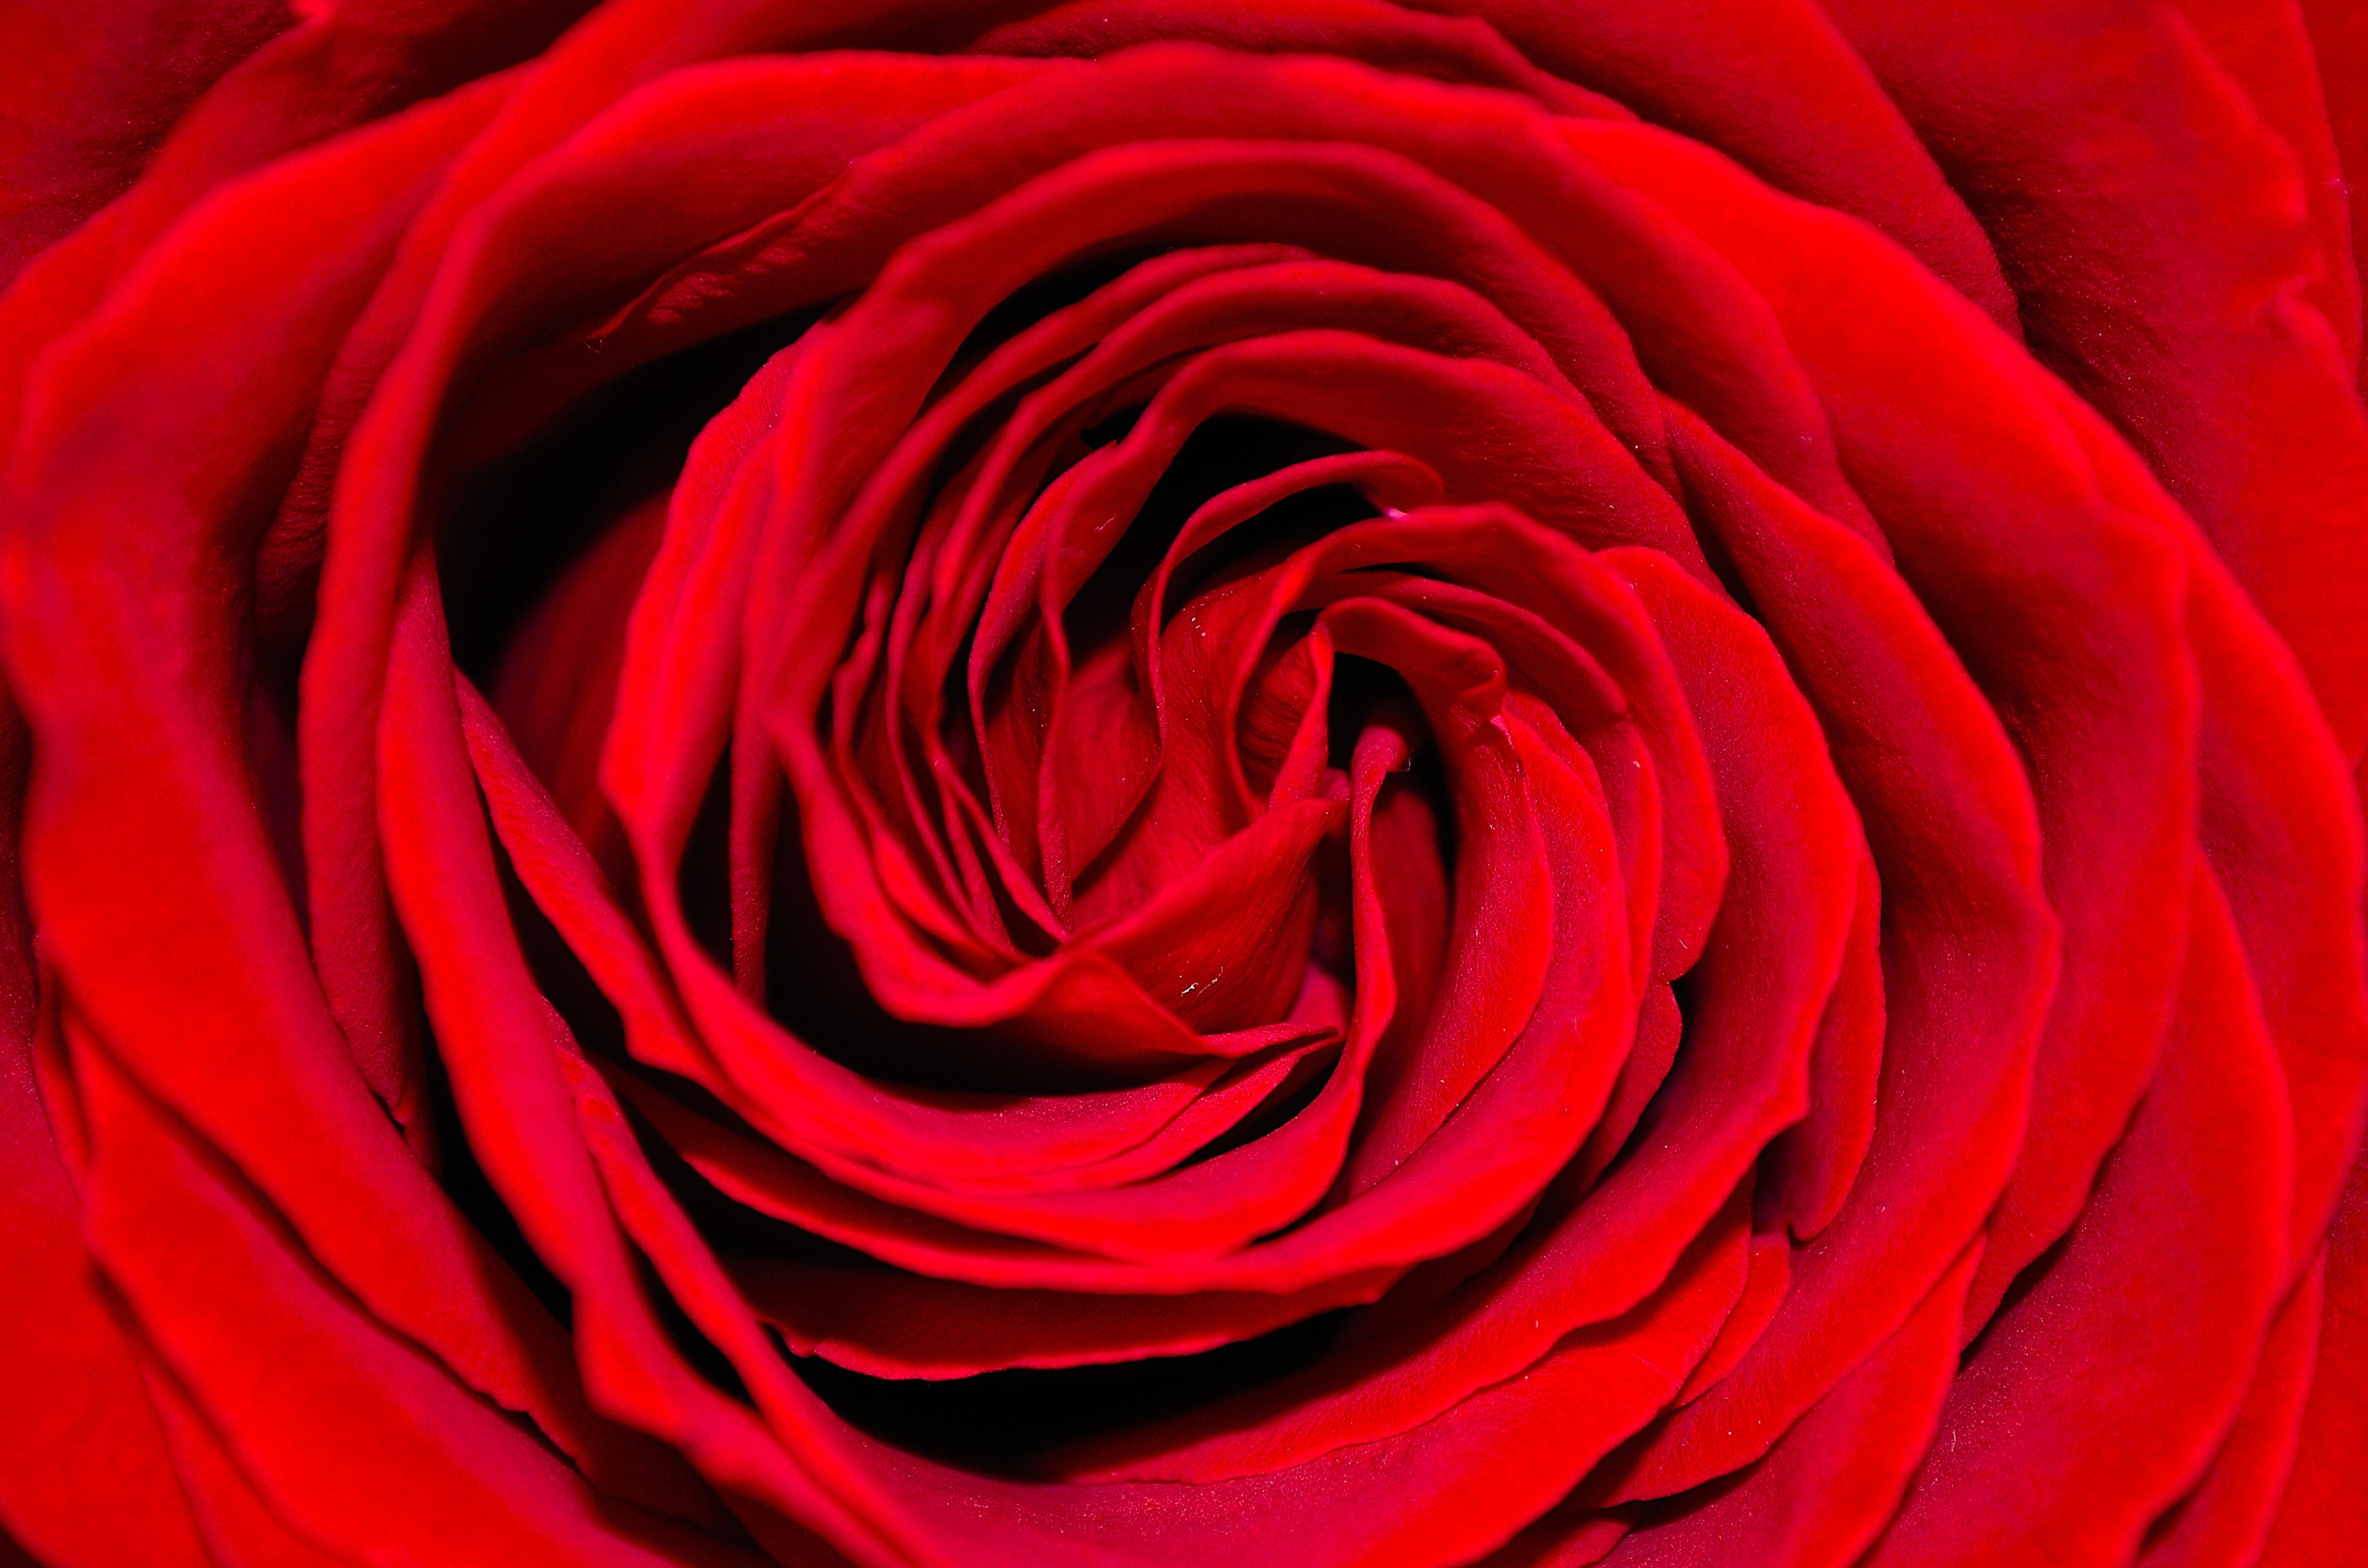
nature, plant, flower, petal, love, gift, rose, decoration, red, macro, pink, season, plants, ornament, flowers, close up, background, day, macro photography, flowering plant, garden roses, rose family, plant stem, land plant, valentine's